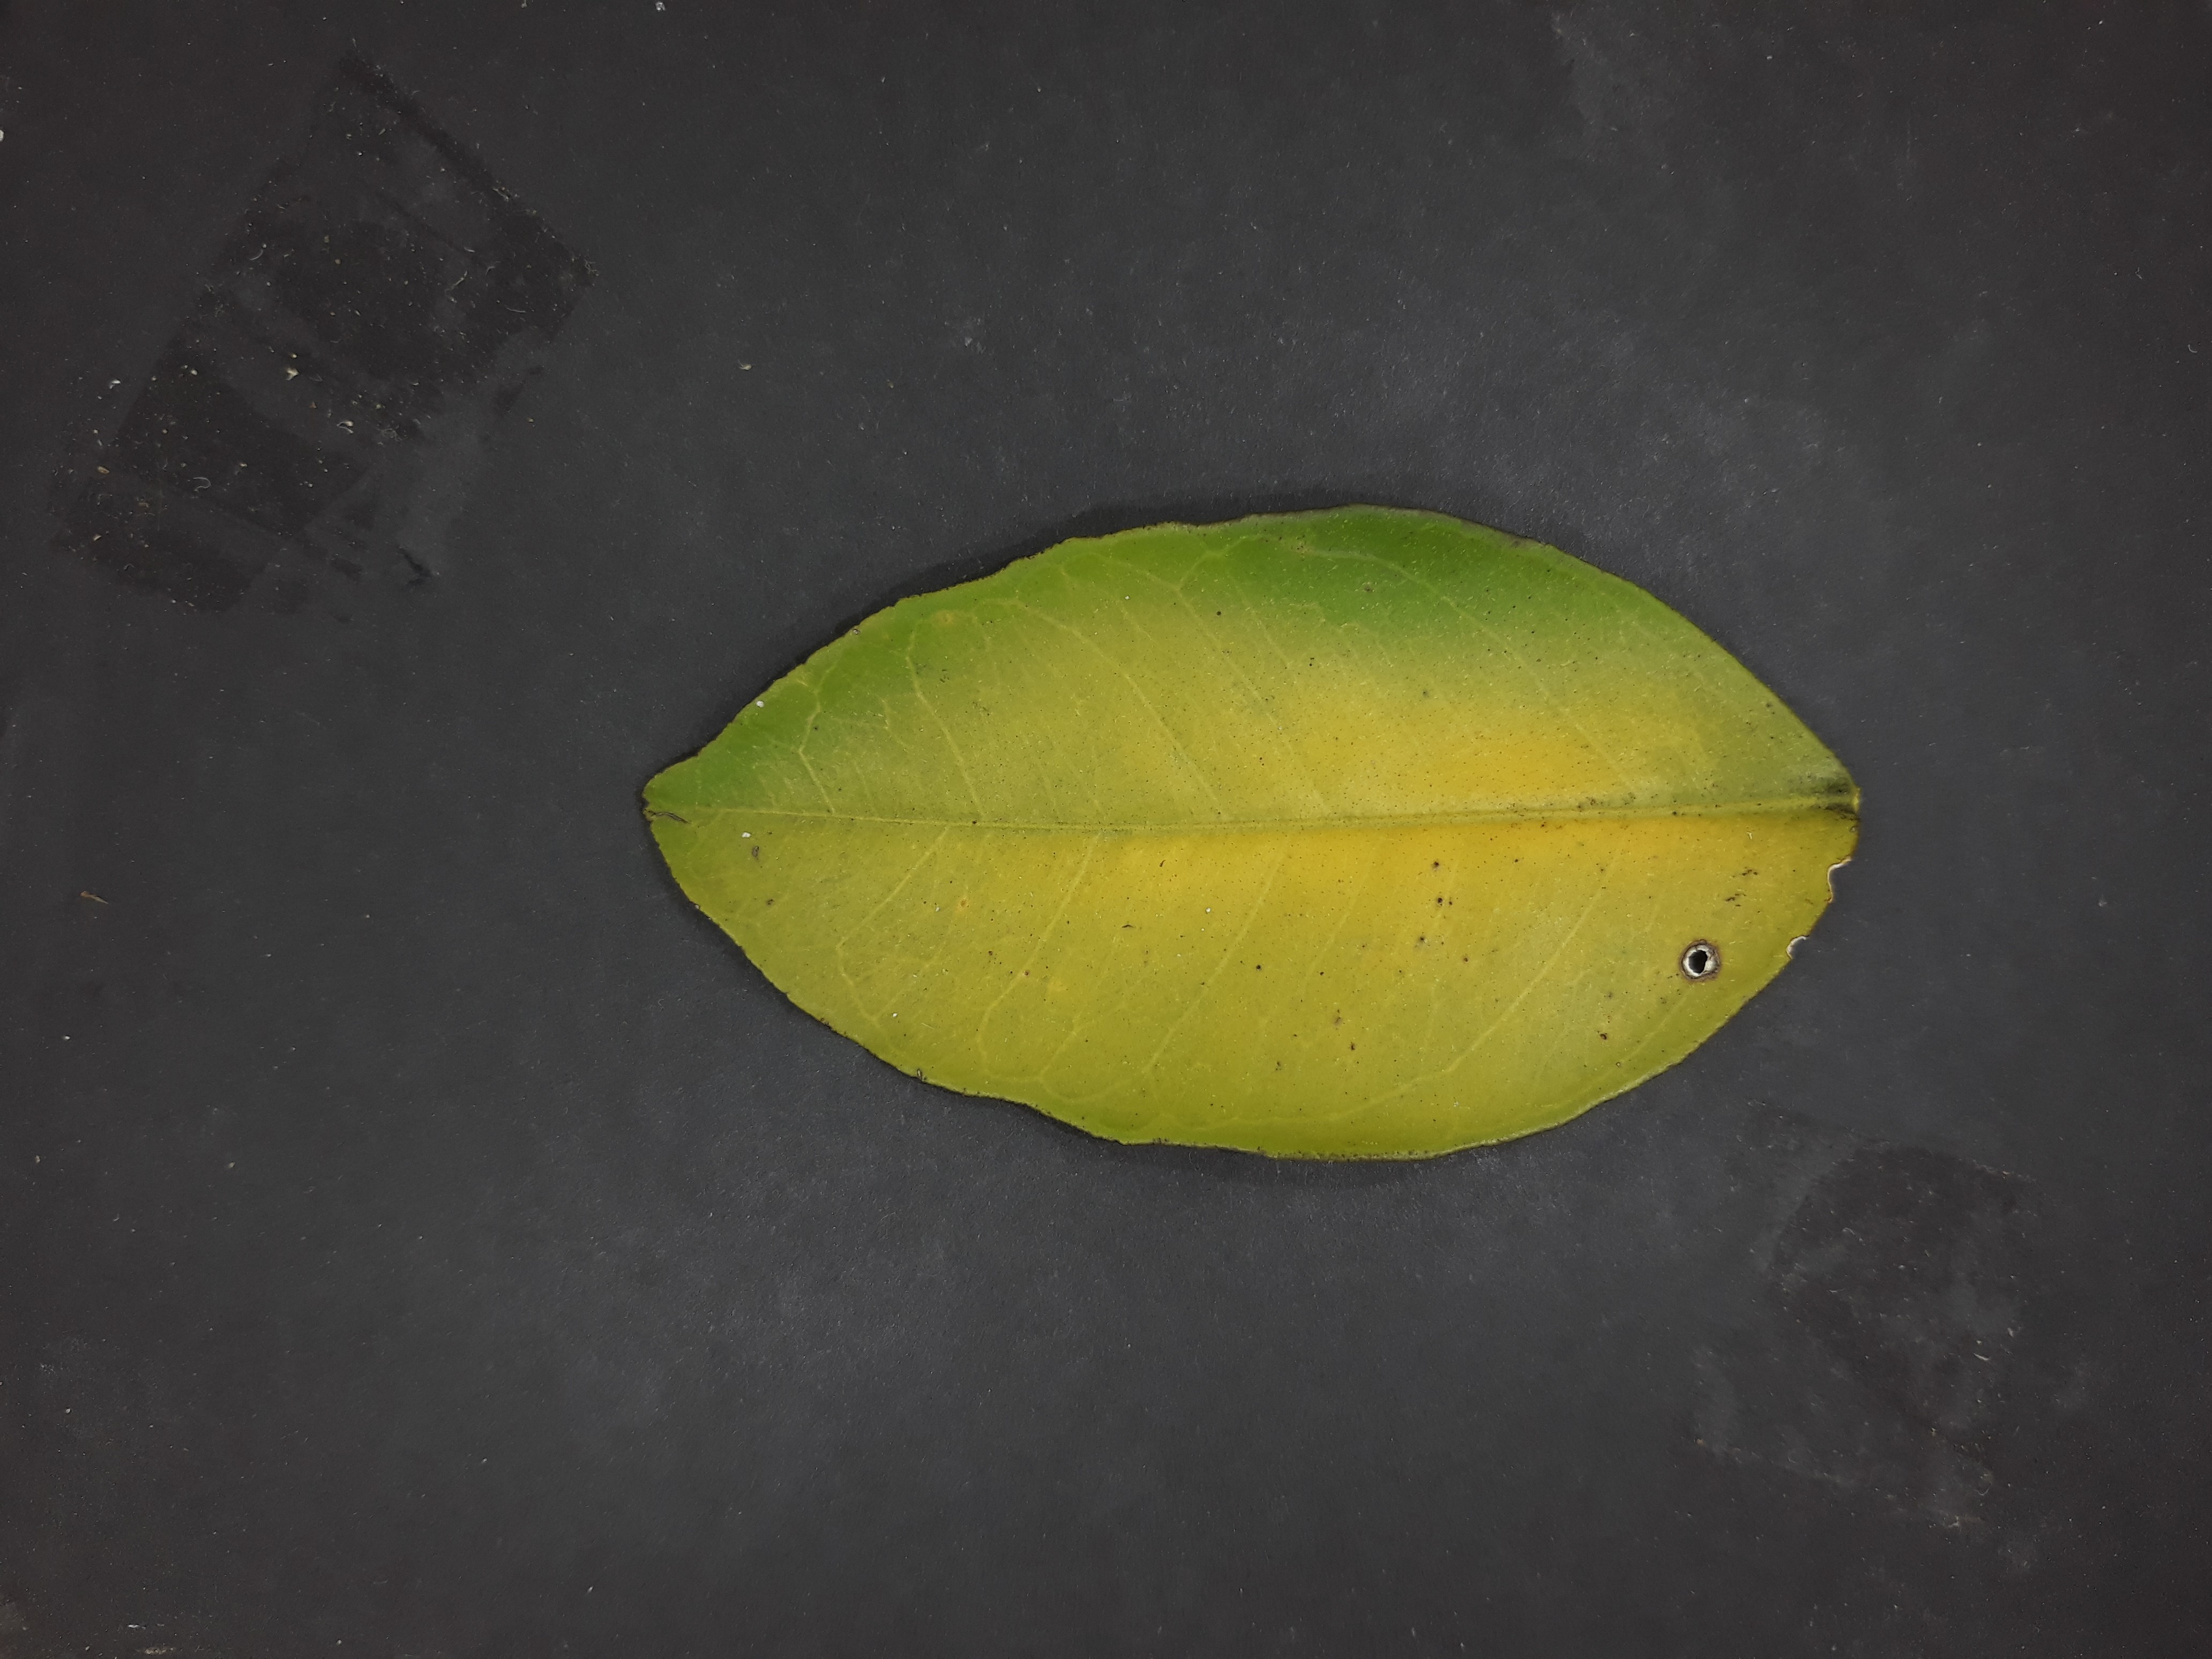
Label: Nitrogen deficiency (N)